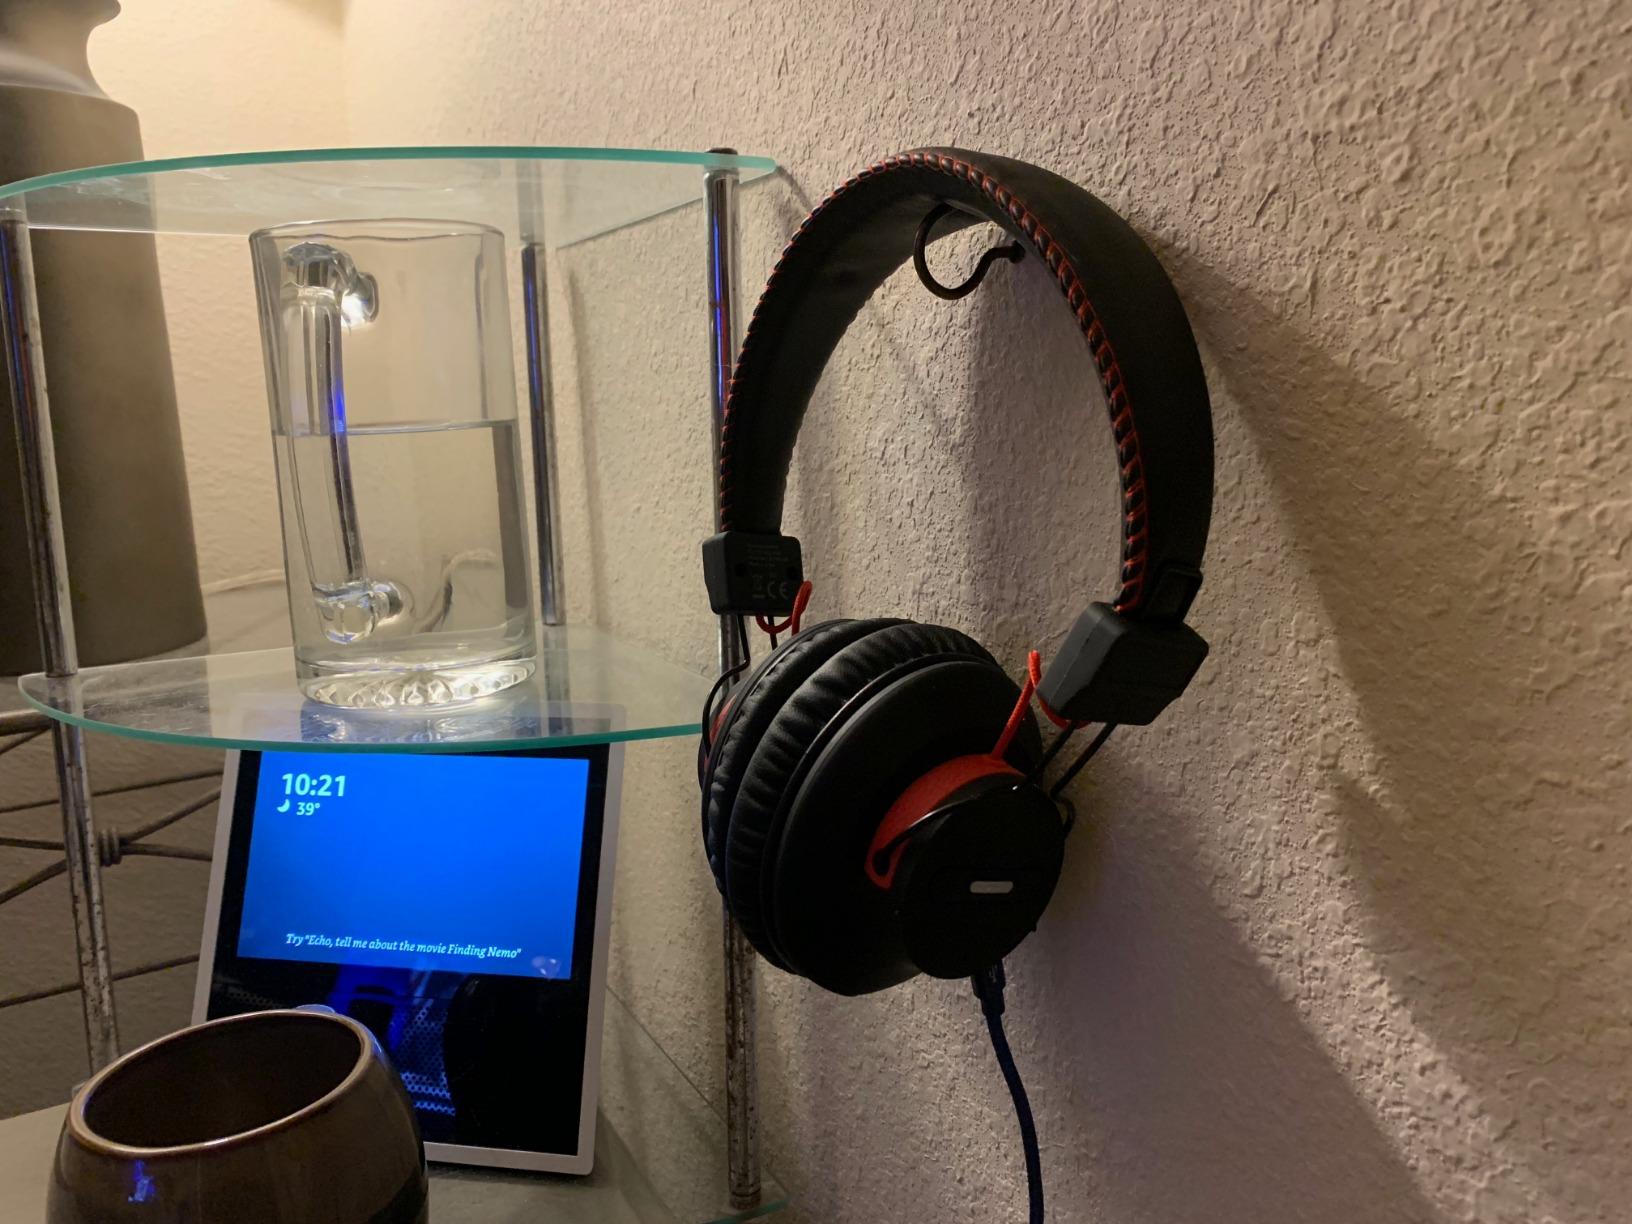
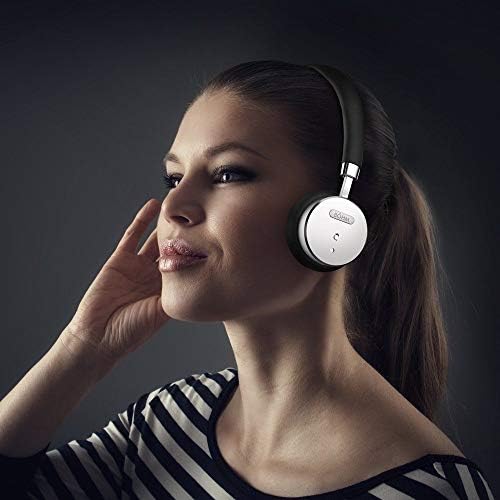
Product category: headphones
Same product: no